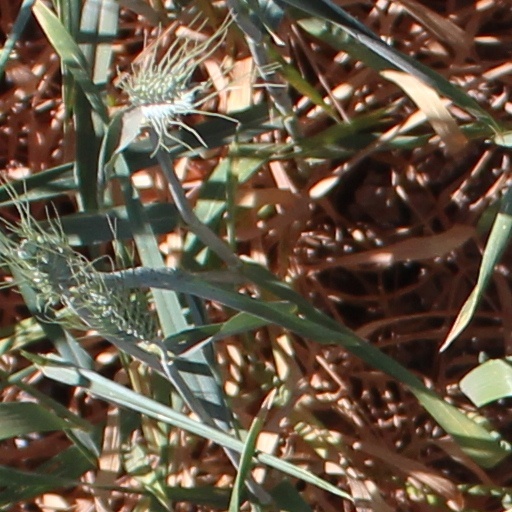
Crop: wheat